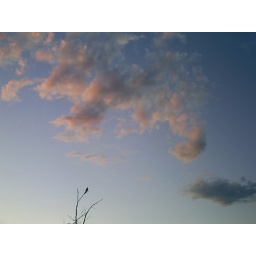
A small bird perches on a tree at sunset on our last day in Utah, taken from our campground.